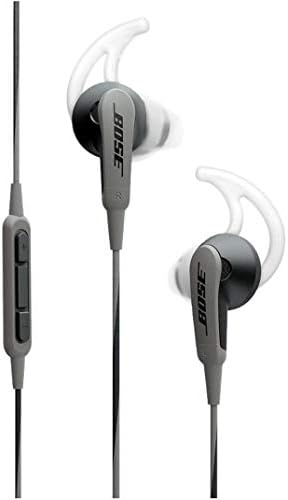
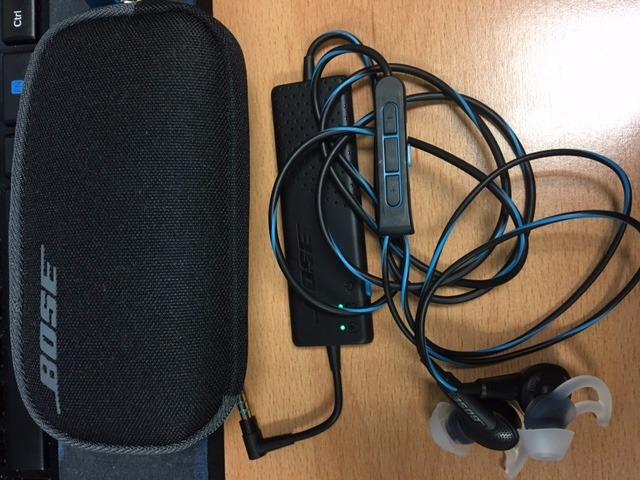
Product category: headphones
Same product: no